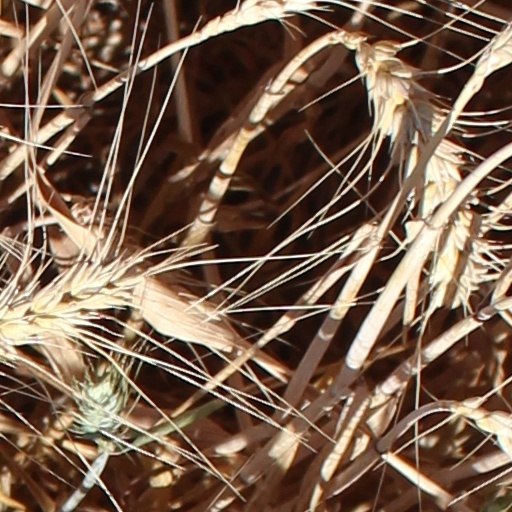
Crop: wheat